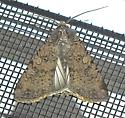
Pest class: cutworms